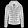
Label: Coat